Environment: lab
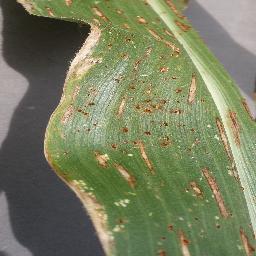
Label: gray_leaf_spot